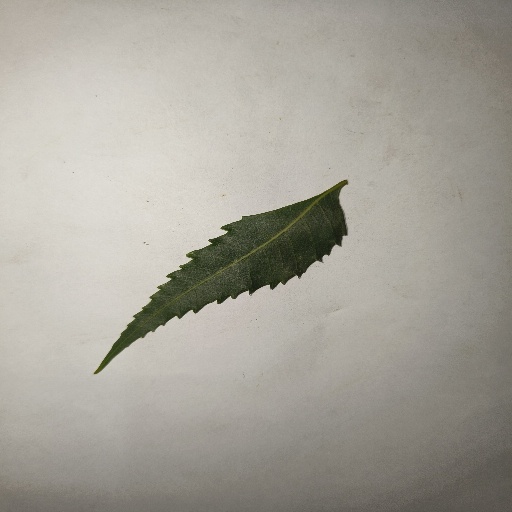
Species: Neem
Leaf condition: Healthy Leaf